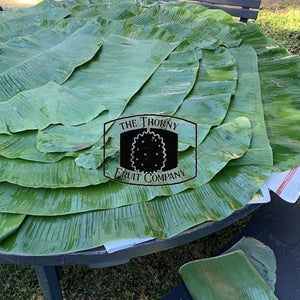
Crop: unknown
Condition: banana